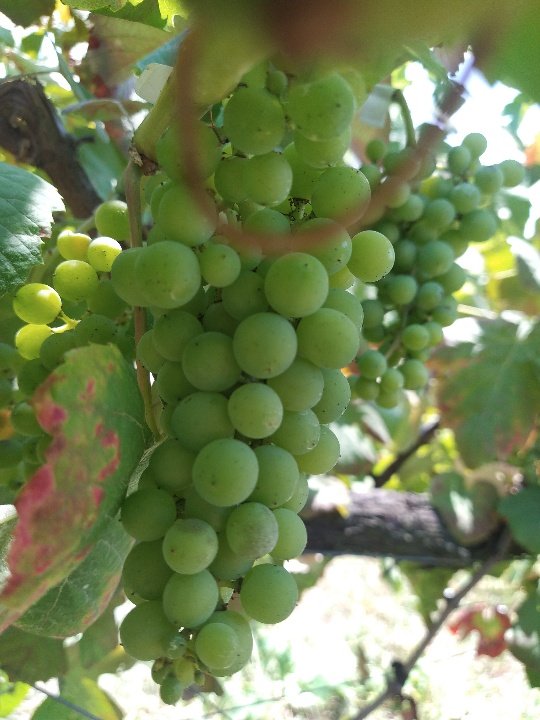
Berries visible: 106
Grape clusters: 1